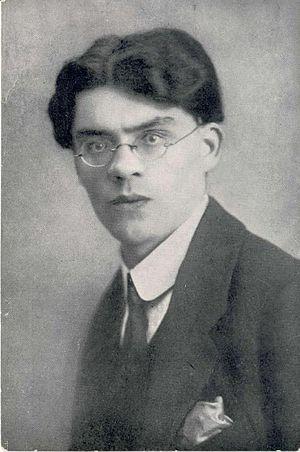
Marij Kogoj est un compositeur slovène.